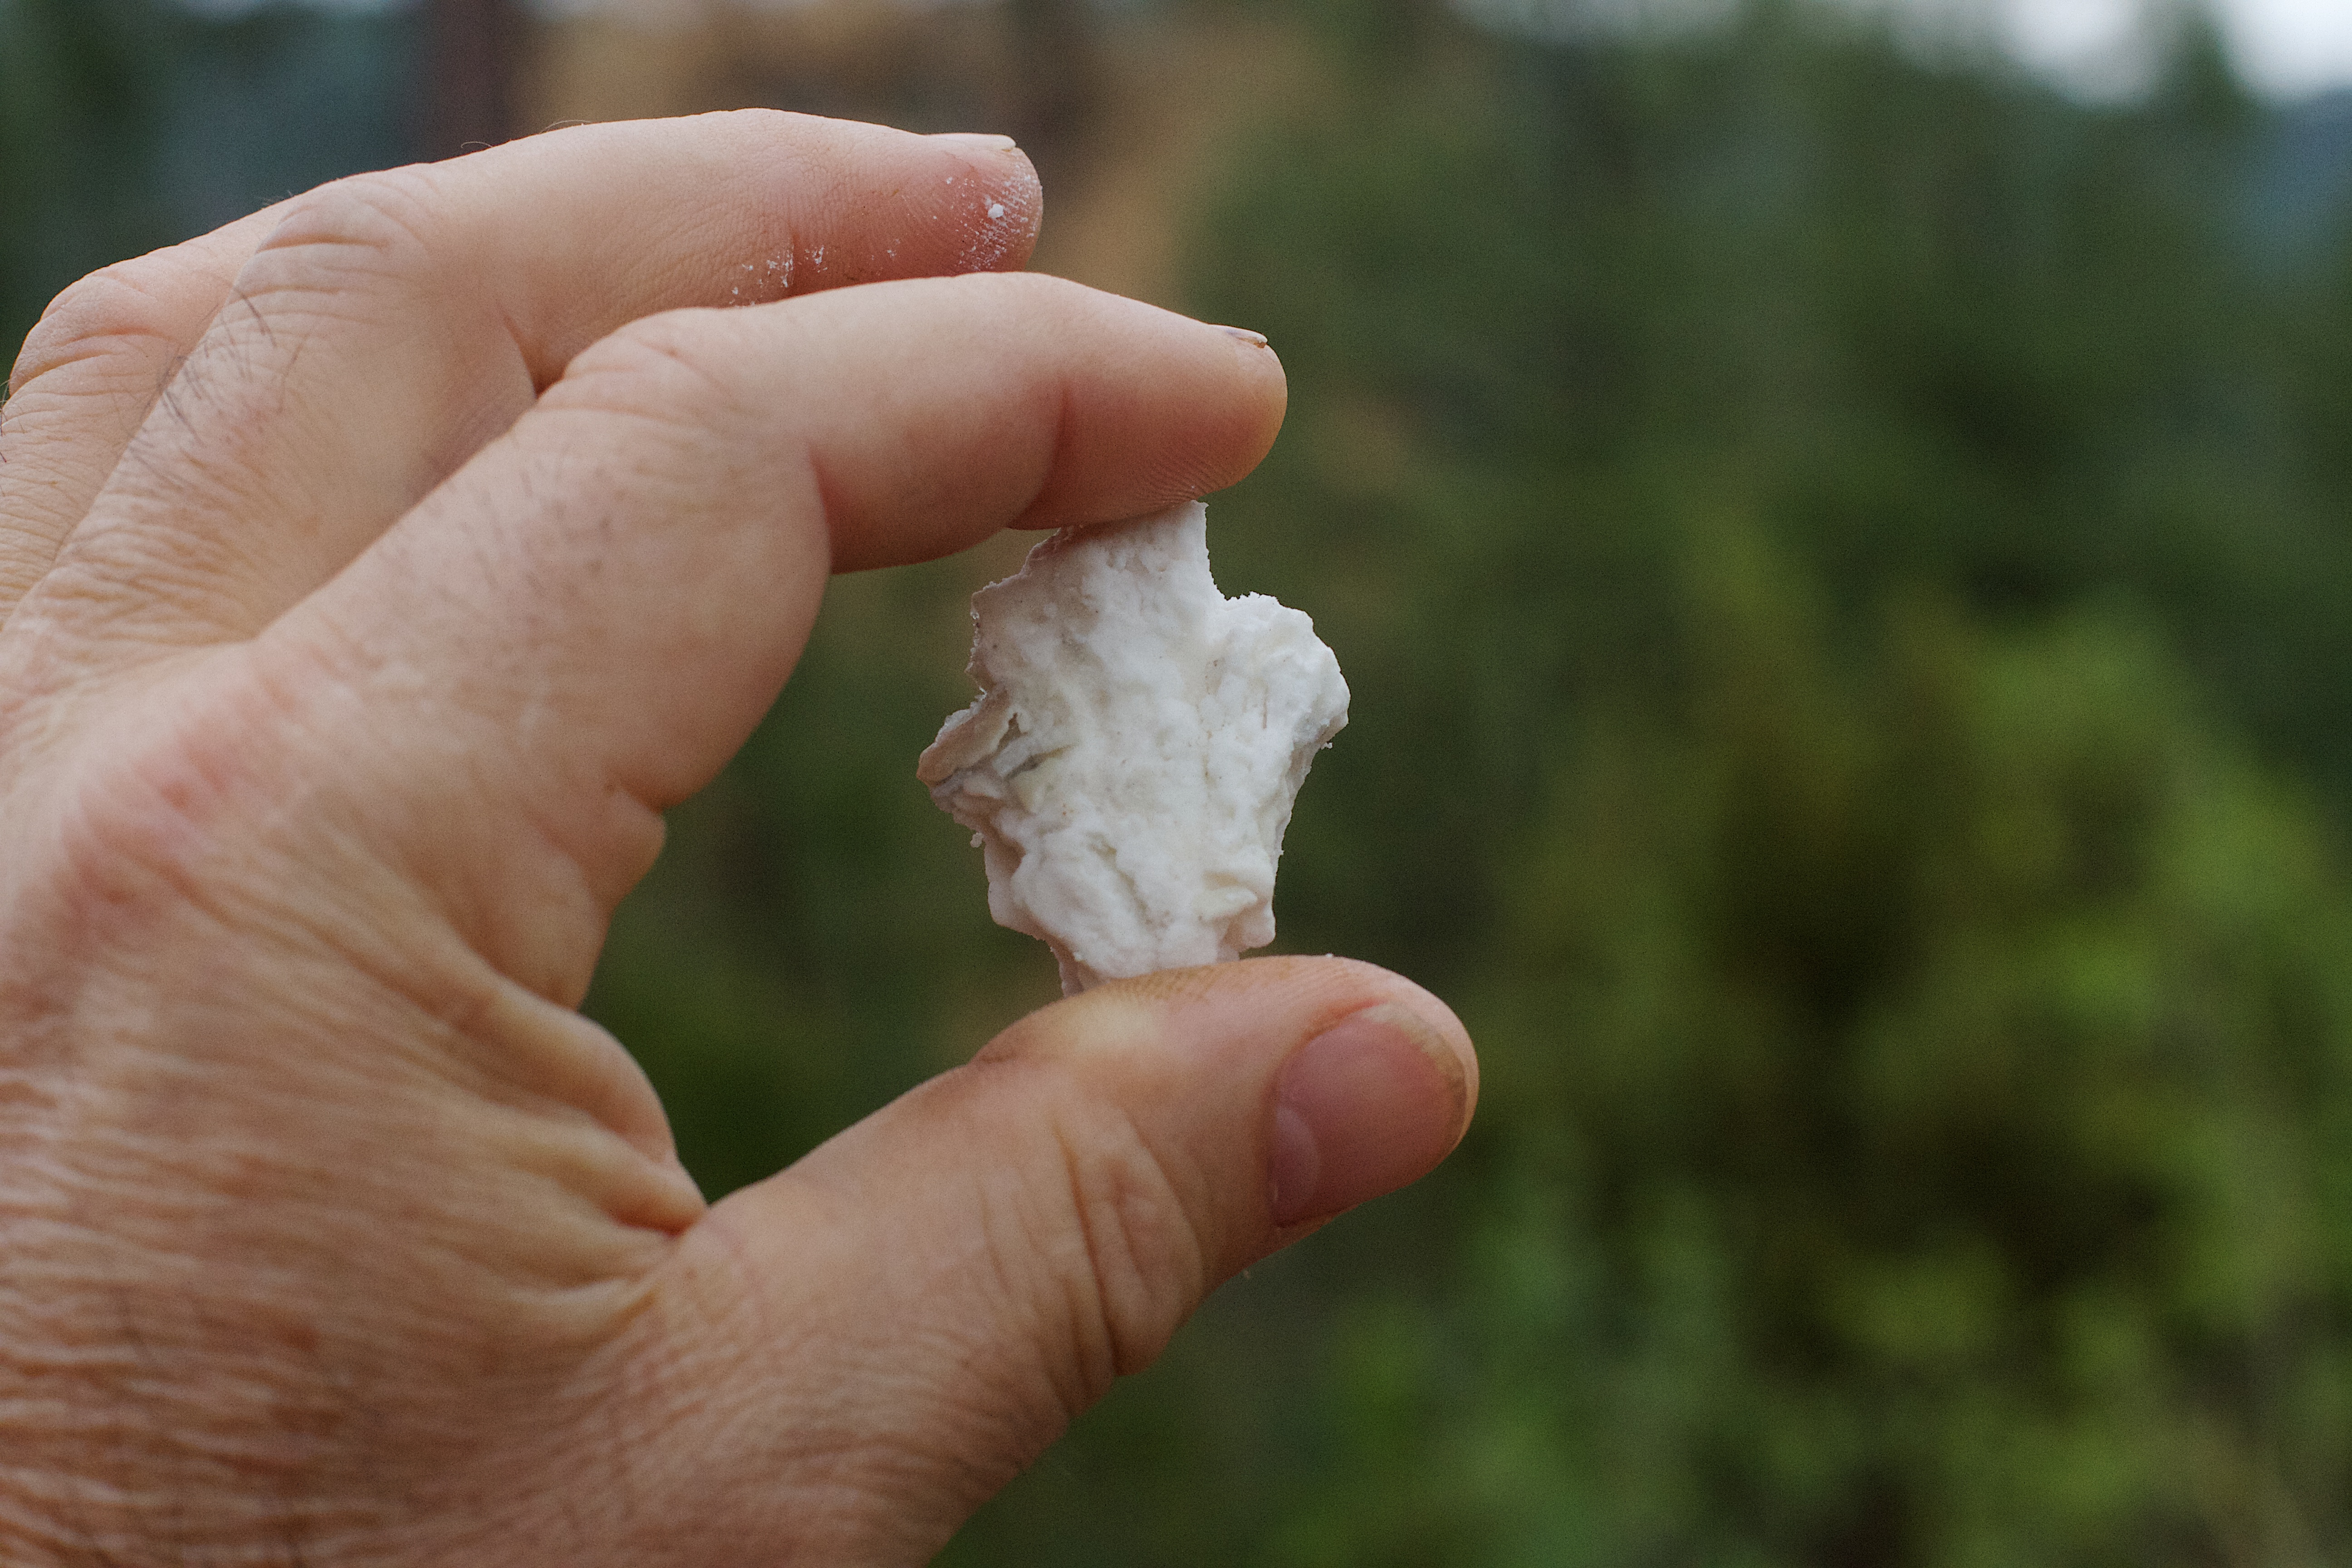
hand, leaf, finger, soil, close up, macro photography